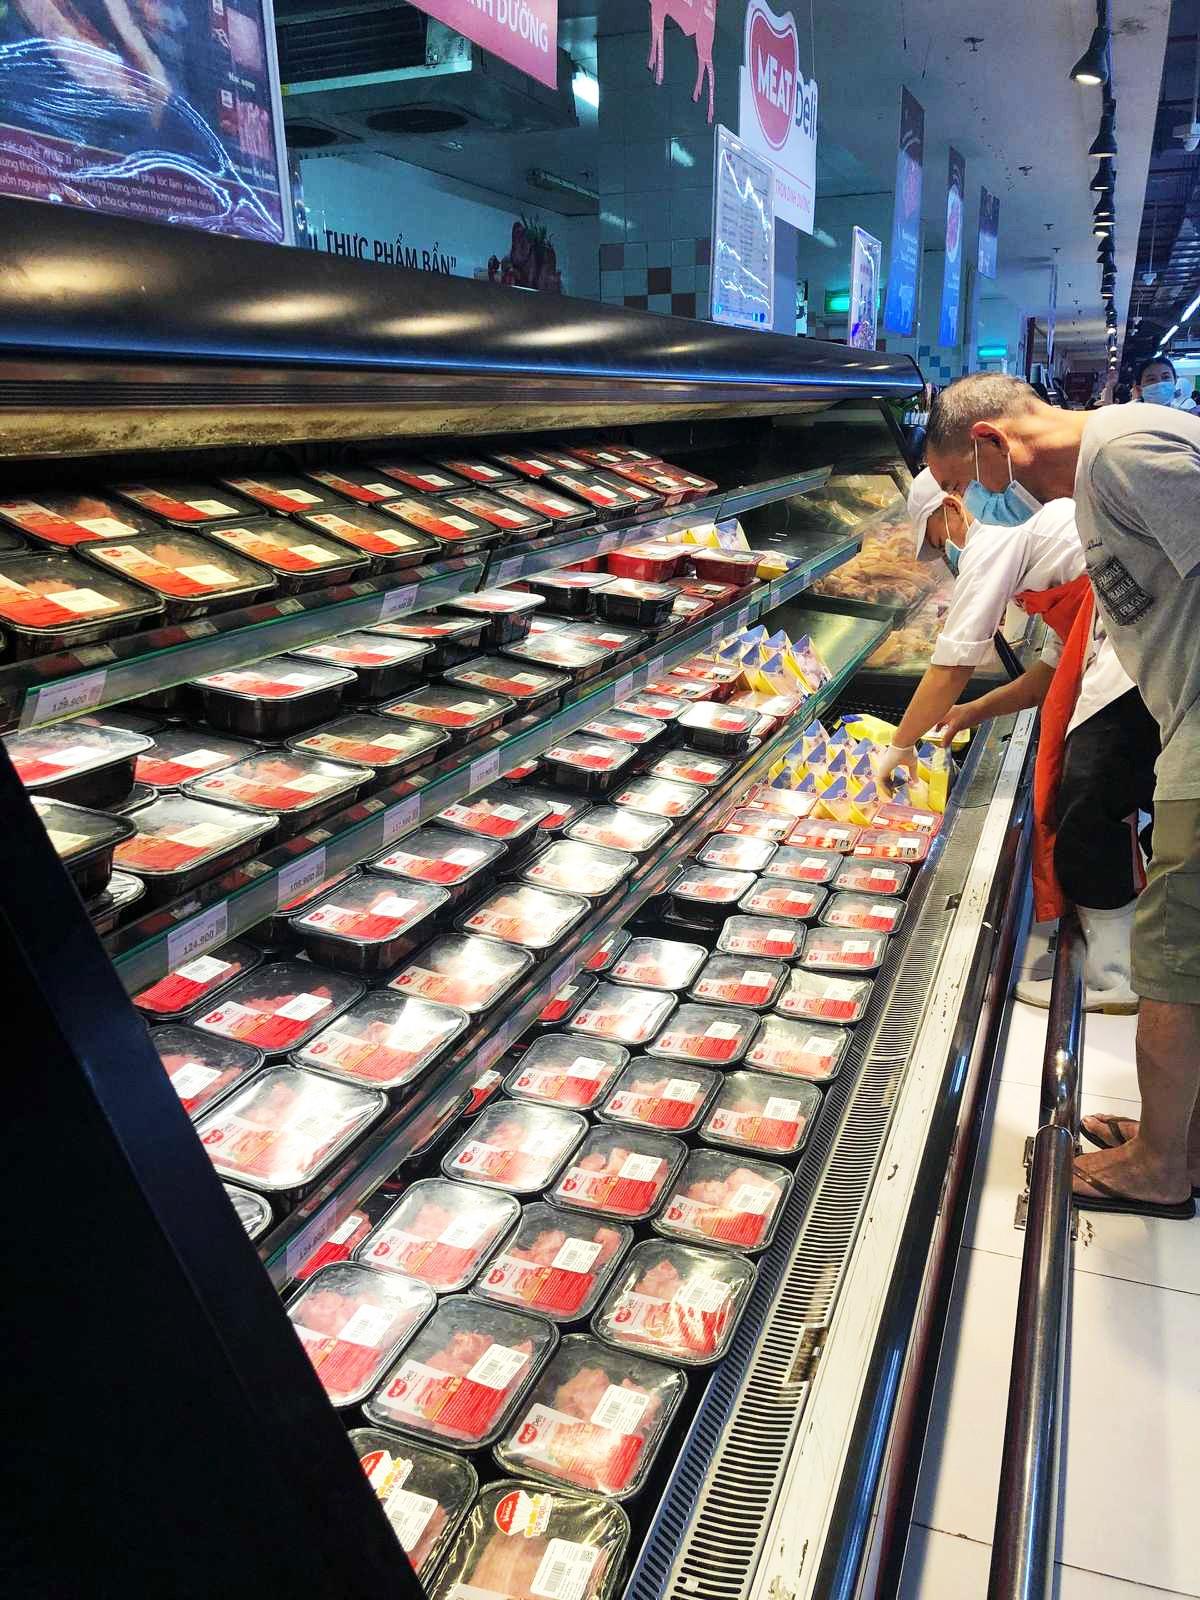
người nhân viên đứng bên cạnh người đàn ông đang sắp xếp lại hàng